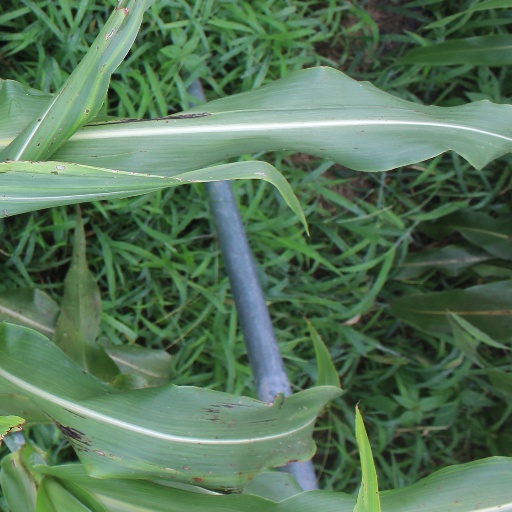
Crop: sorghum